Ongwediva

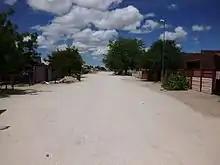
Ongwediva residential neighborhood

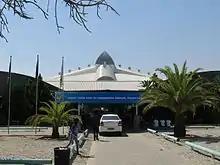
Queens Hall, Ongwediva fairgrounds on the B1 road

Ongwediva is a town in the Oshana Region in the north of Namibia. It is the district capital of the Ongwediva electoral constituency. it had 33,777 inhabitants and covered 4,102 hectares of land. Ongwediva has seven churches. Most of the inhabitants speak Oshiwambo.